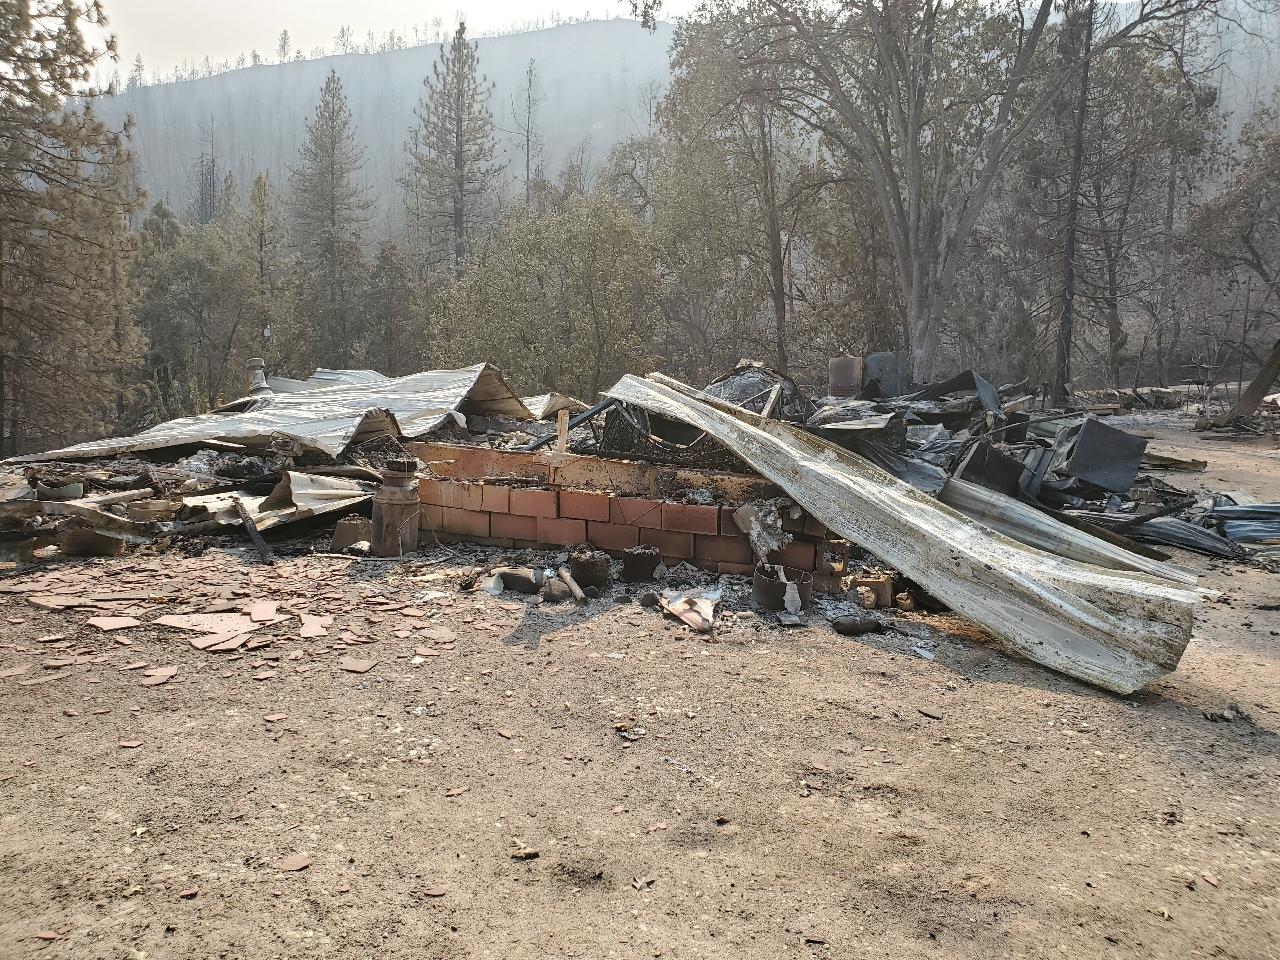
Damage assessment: destroyed